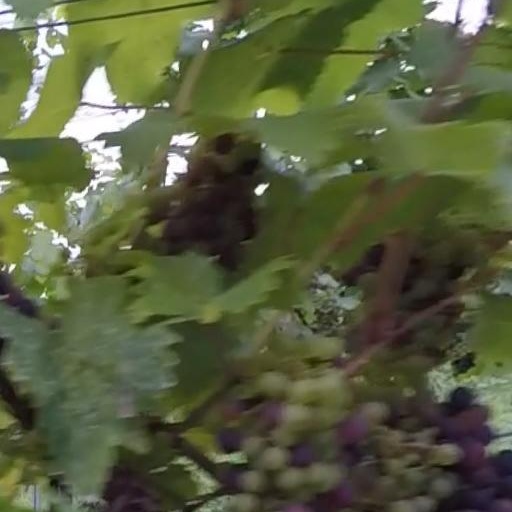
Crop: grape